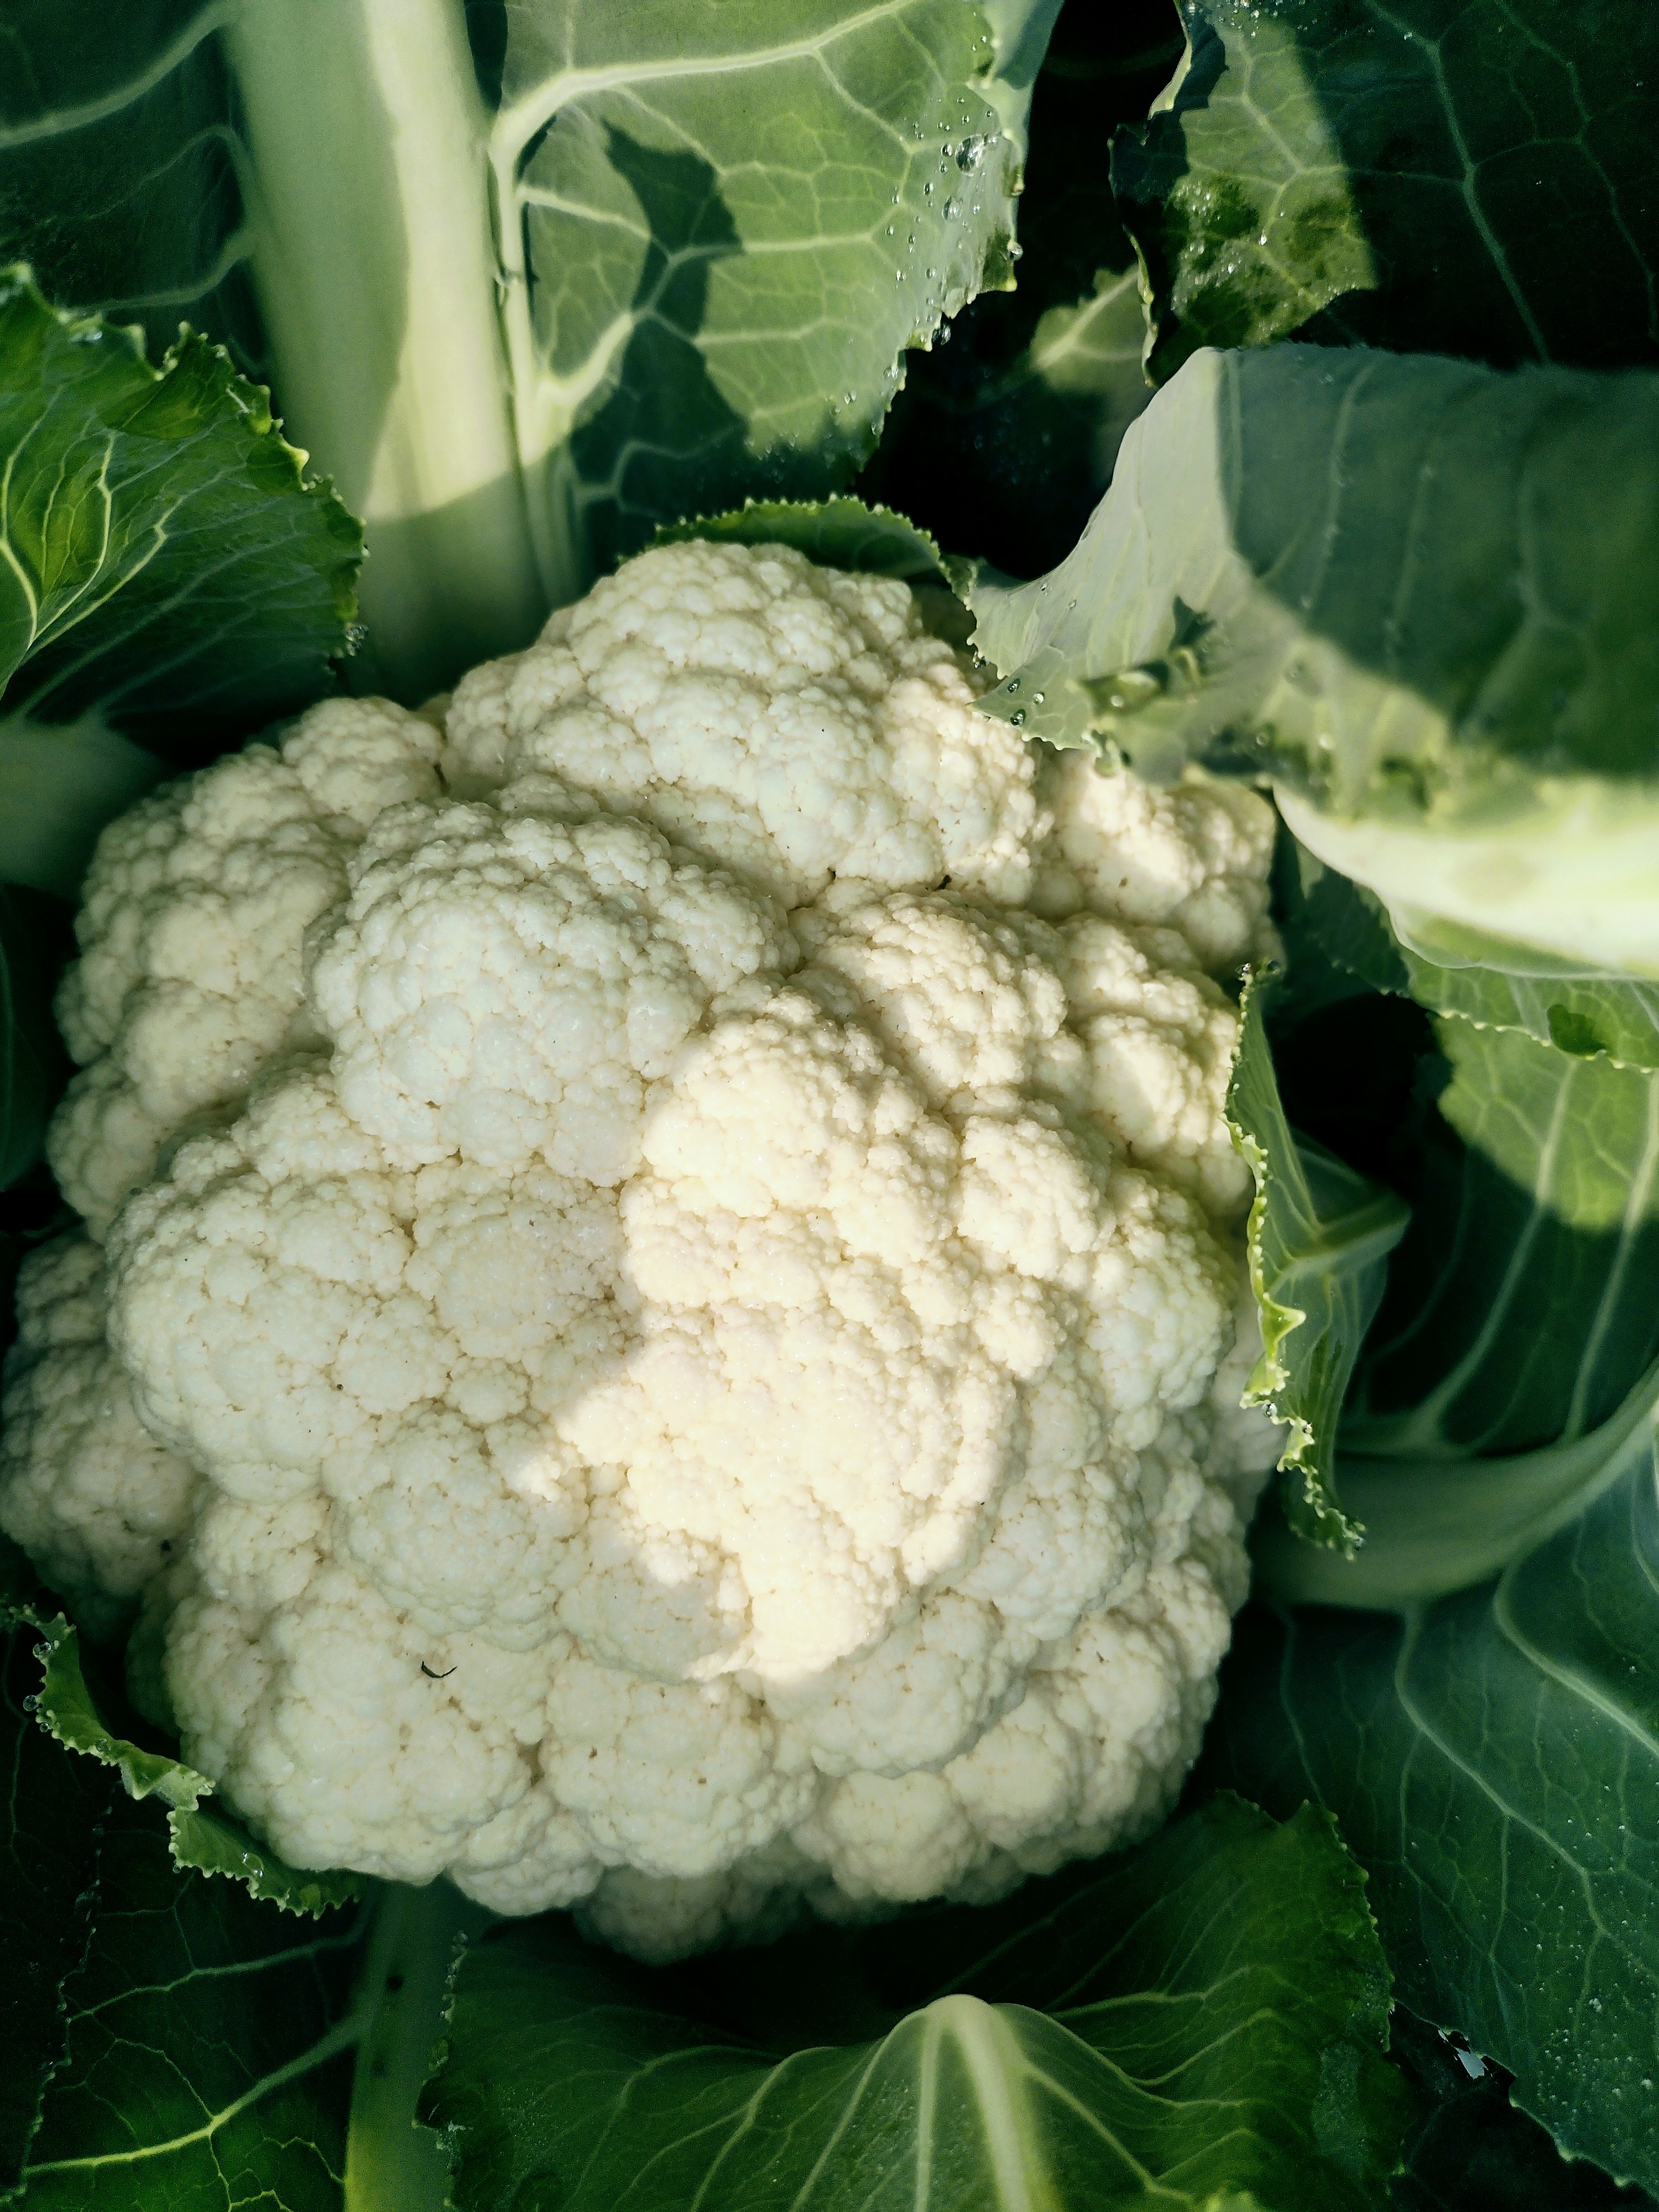
Label: No disease